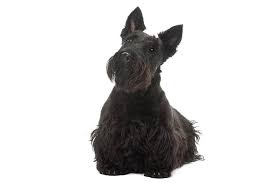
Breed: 206-n000037-Scotch_terrier